Melinda Weaver

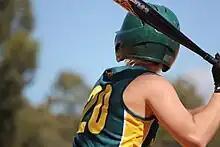
Weaver batting against Japan

Weaver was a member of the national team in 2007 and participated in a six-game test series against China in the Redlands. This was her first international competition with the team. She was on the short list of national team members to compete at the 2008 Summer Olympics but did not make the final squad to go to Beijing. Her lack of selection was a result of missing several national team training camps because of a broken wrist. She attended the Games as a spectator. She is a member of the 2012 Australia women's national softball team and is trying to solidify a spot on the squad so she can compete at the 2012 ISF XIII Women's World Championships .